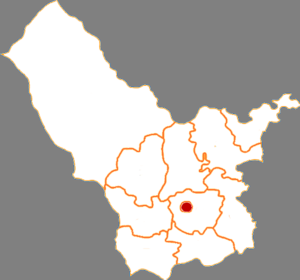
Le district de Jining, subdivision administrative de la région autonome de Mongolie-Intérieure en Chine, est le centre administratif de la ville-préfecture d'Ulaan Chab.